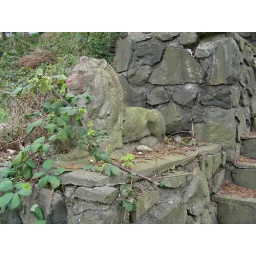
Stone lion guarding the steps leading to an apartment building facing the Great Northern Way in east Vancouver